Eat Just

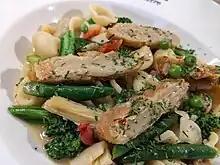
Pasta dish with Good Meat's cultivated chicken meat in Singapore

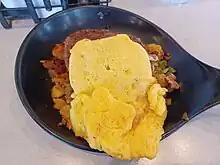
Just Egg with a vegan meat replacement and potatoes, served at a diner in Celebration, Florida

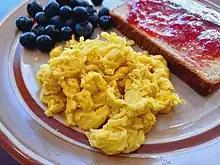
Just Egg cooked like scrambled eggs

Eat Just develops and markets plant-based substitutes for foods that ordinarily use chicken eggs, such as scrambled eggs and mayonnaise. The company is best known for its plant-based JUST Egg made from mung beans. According to Eat Just, the company has made the equivalent of 100 million eggs worth of food products as of March 2021.